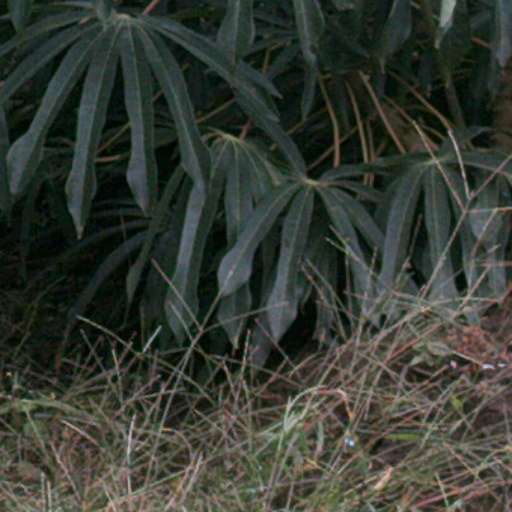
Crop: cassava